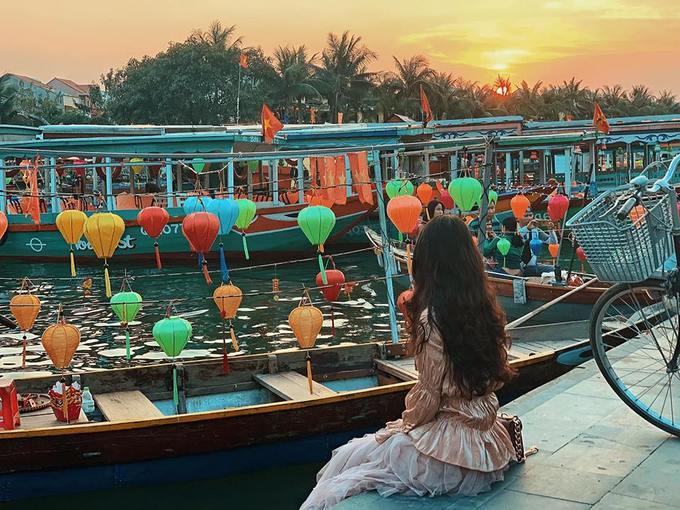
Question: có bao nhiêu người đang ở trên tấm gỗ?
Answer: một người